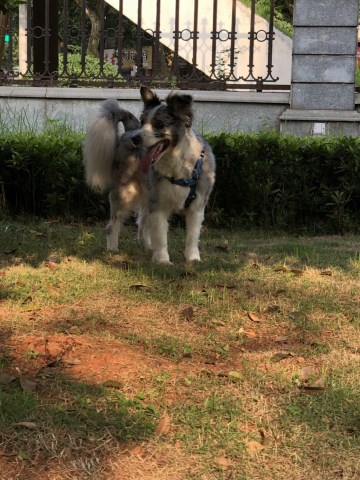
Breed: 2594-n000109-Border_collie